Manchester Ship Canal

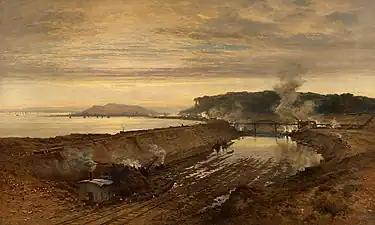
"The Excavation of the Manchester Ship Canal: Eastham Cutting with Mount Manisty in the Distance" (1891), by Benjamin Williams Leader, brother of the canal's engineer Edward Leader Williams

Thomas Walker was appointed as a contractor, with Edward Williams as chief engineer and designer and general manager. The route was divided into eight sections, with one engineer responsible for each. The first reached from Eastham to Ellesmere Port. Mount Manisty, a large mound of earth on a narrow stretch between the canal and the Mersey northwest of Ellesmere Port, was constructed from soil taken from the excavations. It and the adjacent Manisty Cutting were named after the engineer in charge. The last section built was the passage from Weston Point through the Runcorn Gap to Norton; the existing docks at Runcorn and Weston had to be kept operational until they could be connected to the completed western sections of the ship canal.